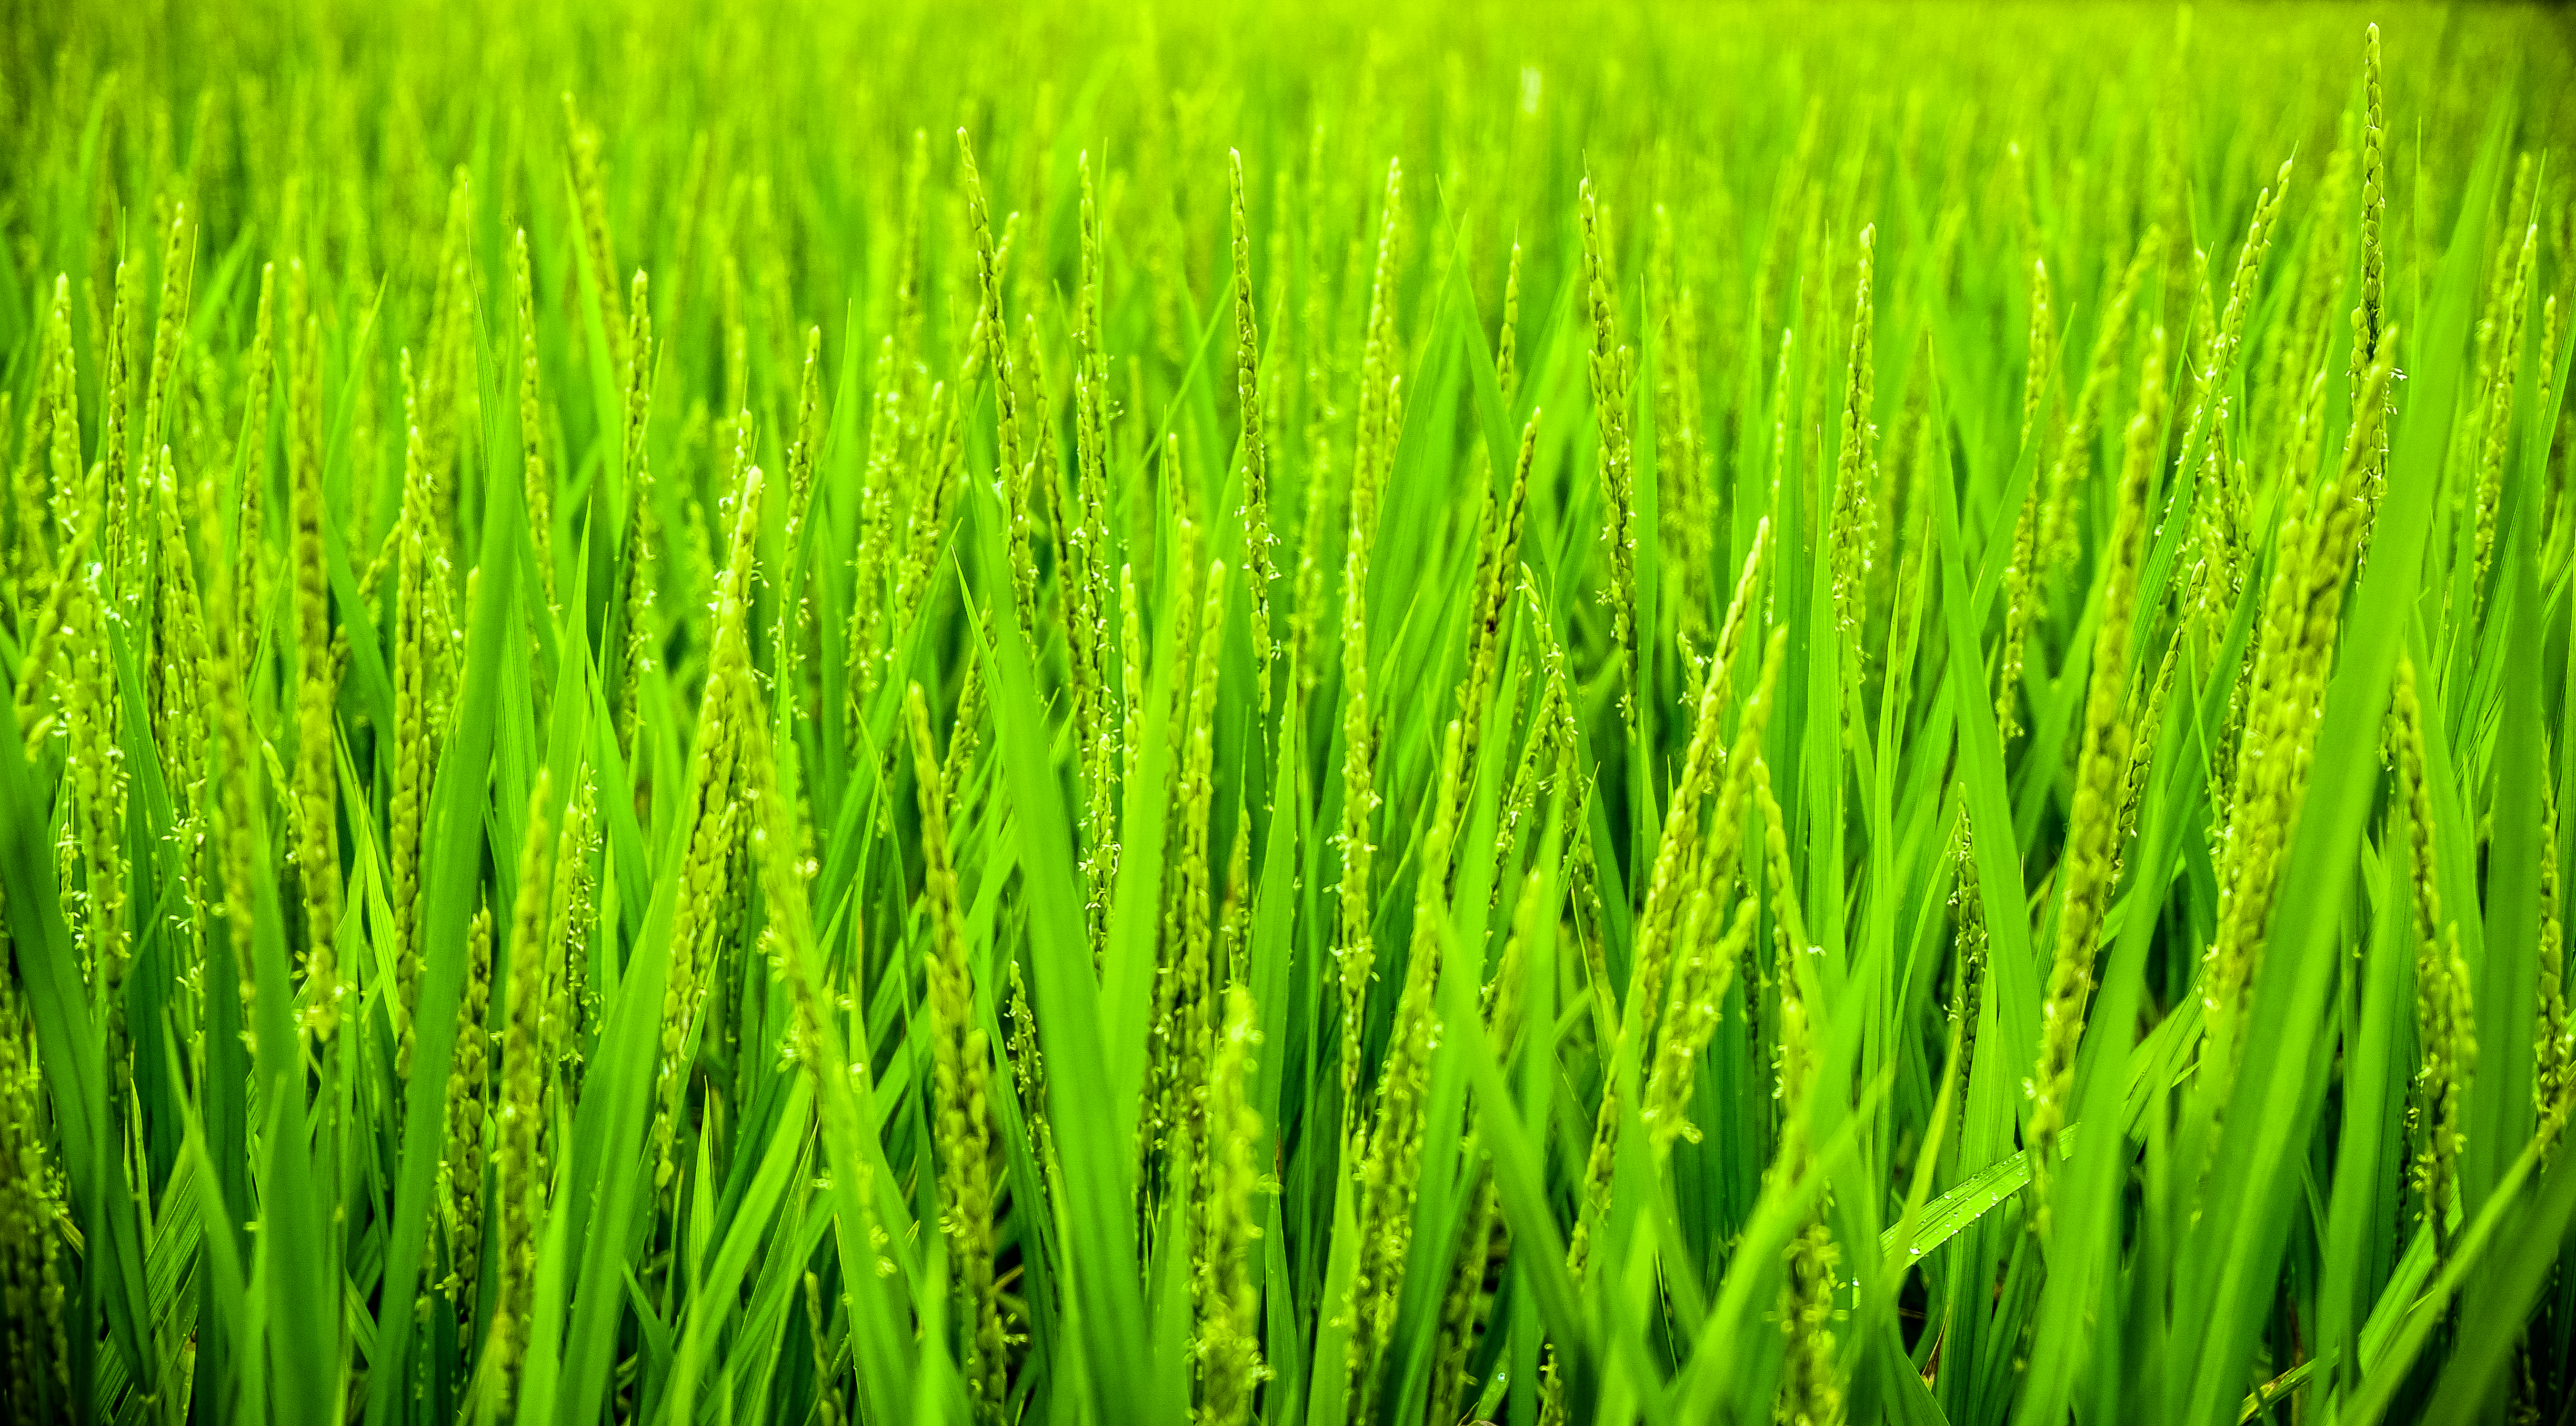
nature, grass, plant, field, lawn, meadow, barley, wheat, food, green, crop, agriculture, grassland, crops, paddy field, flowering plant, wheatgrass, unripe, grass family, plant stem, land plant